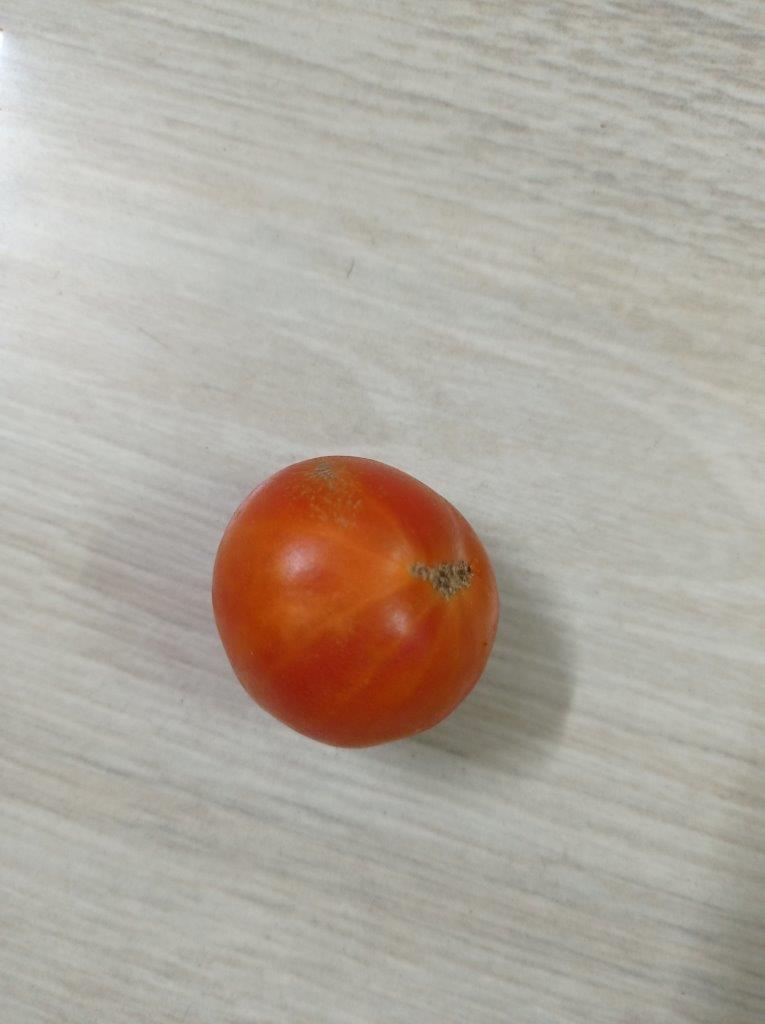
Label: Fresh